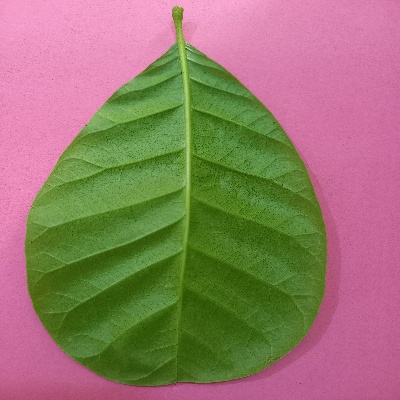
Crop: Cashew
Condition: healthy